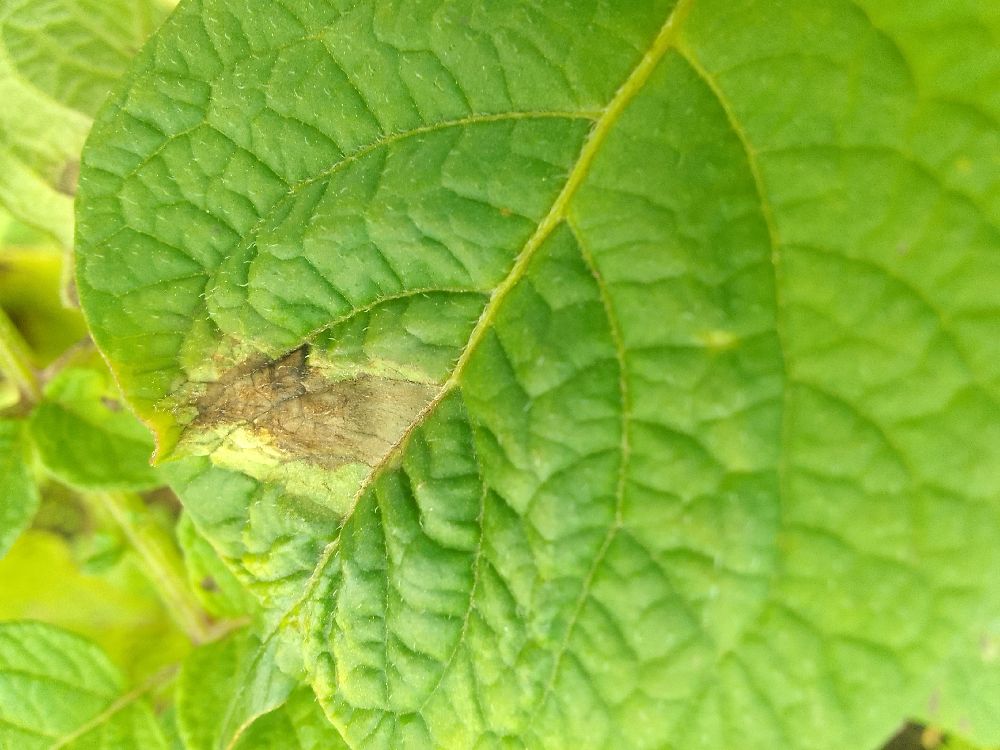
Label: Late blight